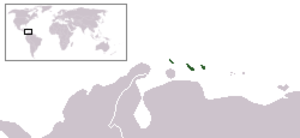
Les îles ABC sont les trois îles occidentales des Petites Antilles, au large de la côte vénézuélienne : Aruba à l'ouest, Bonaire à l'est, et Curaçao. Elles font partie du Royaume des Pays-Bas. Bonaire et Curaçao font partie des Antilles néerlandaises, Aruba a un statut particulier.